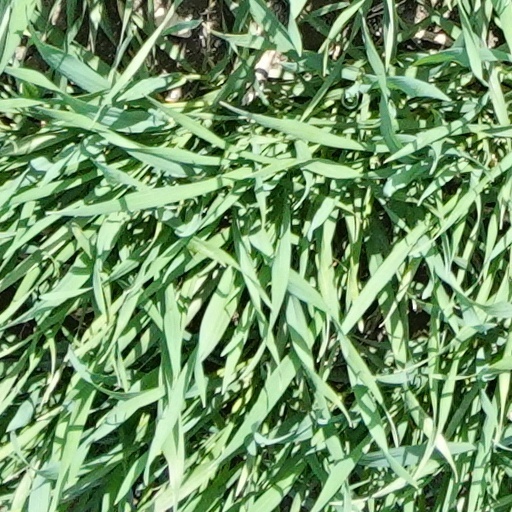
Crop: wheat